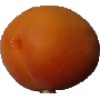
Label: apricot